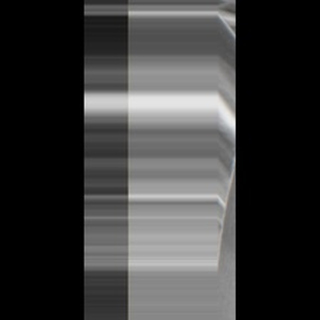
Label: sugarcane_mosaic